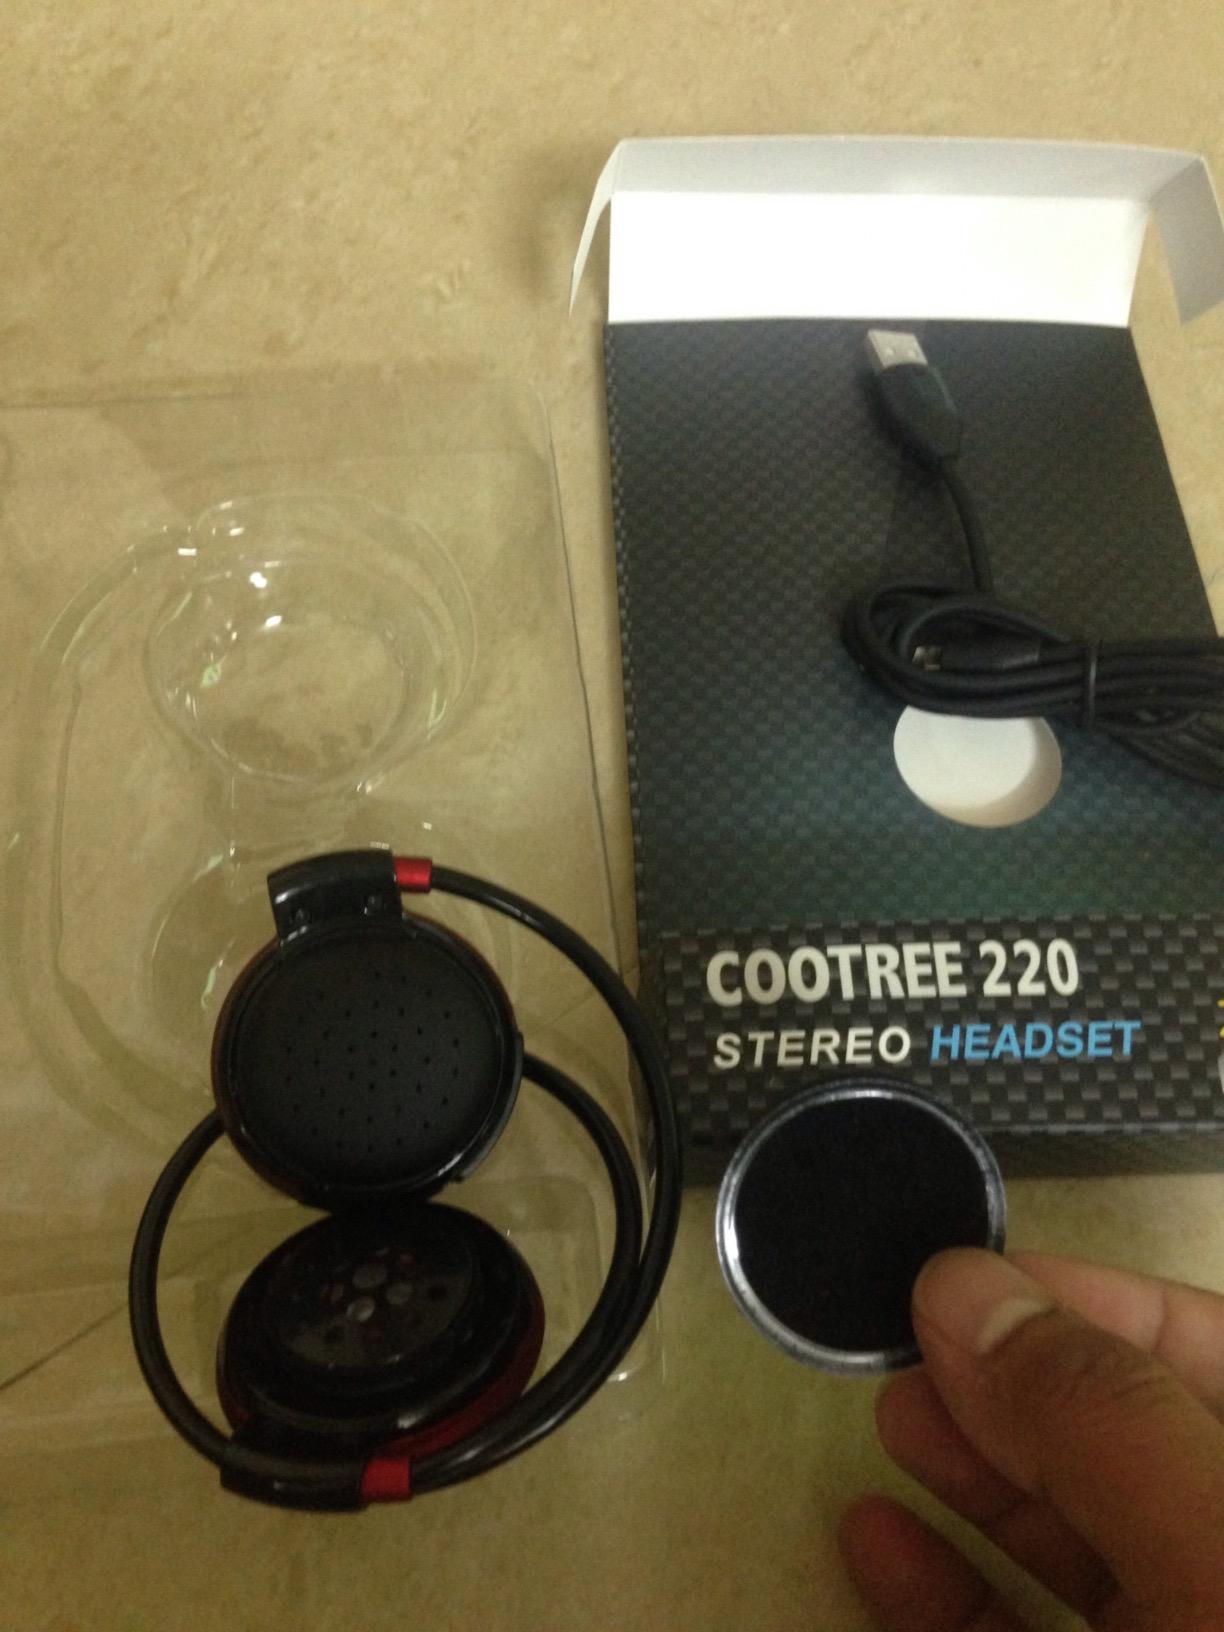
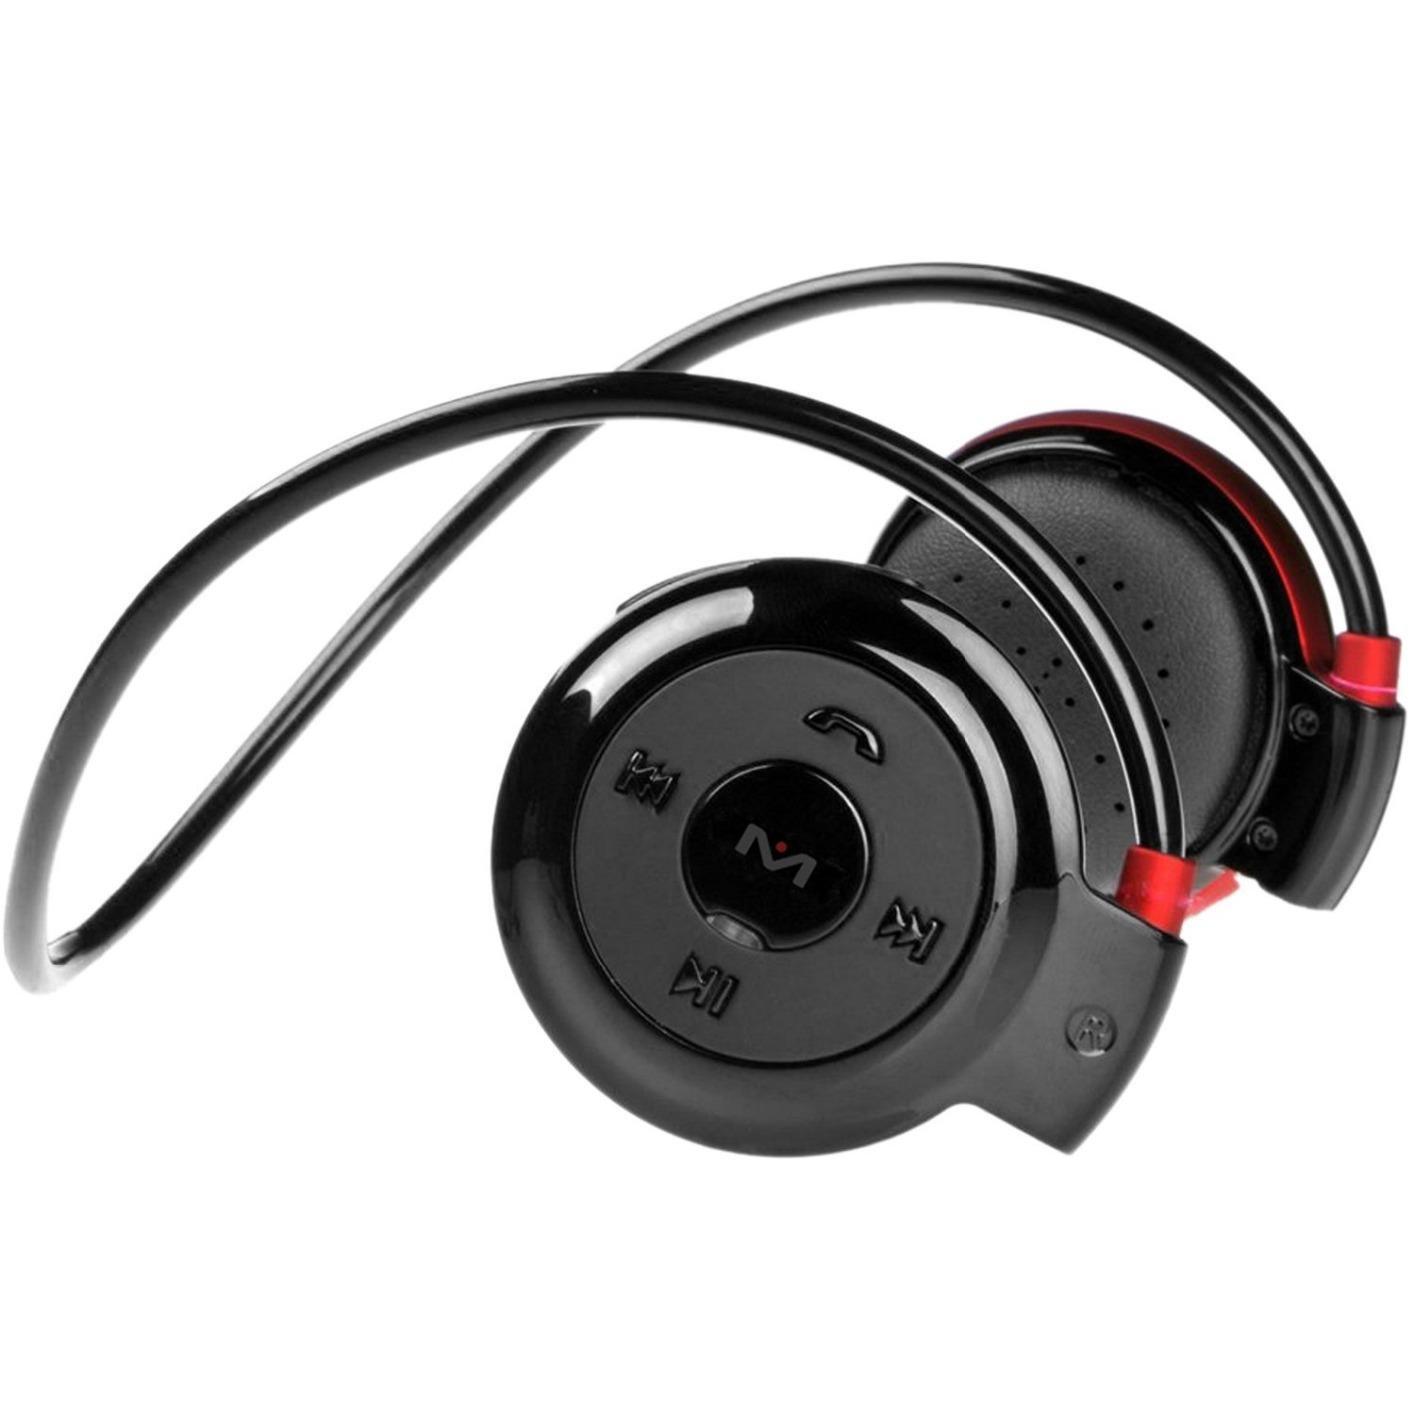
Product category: headphones
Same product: yes